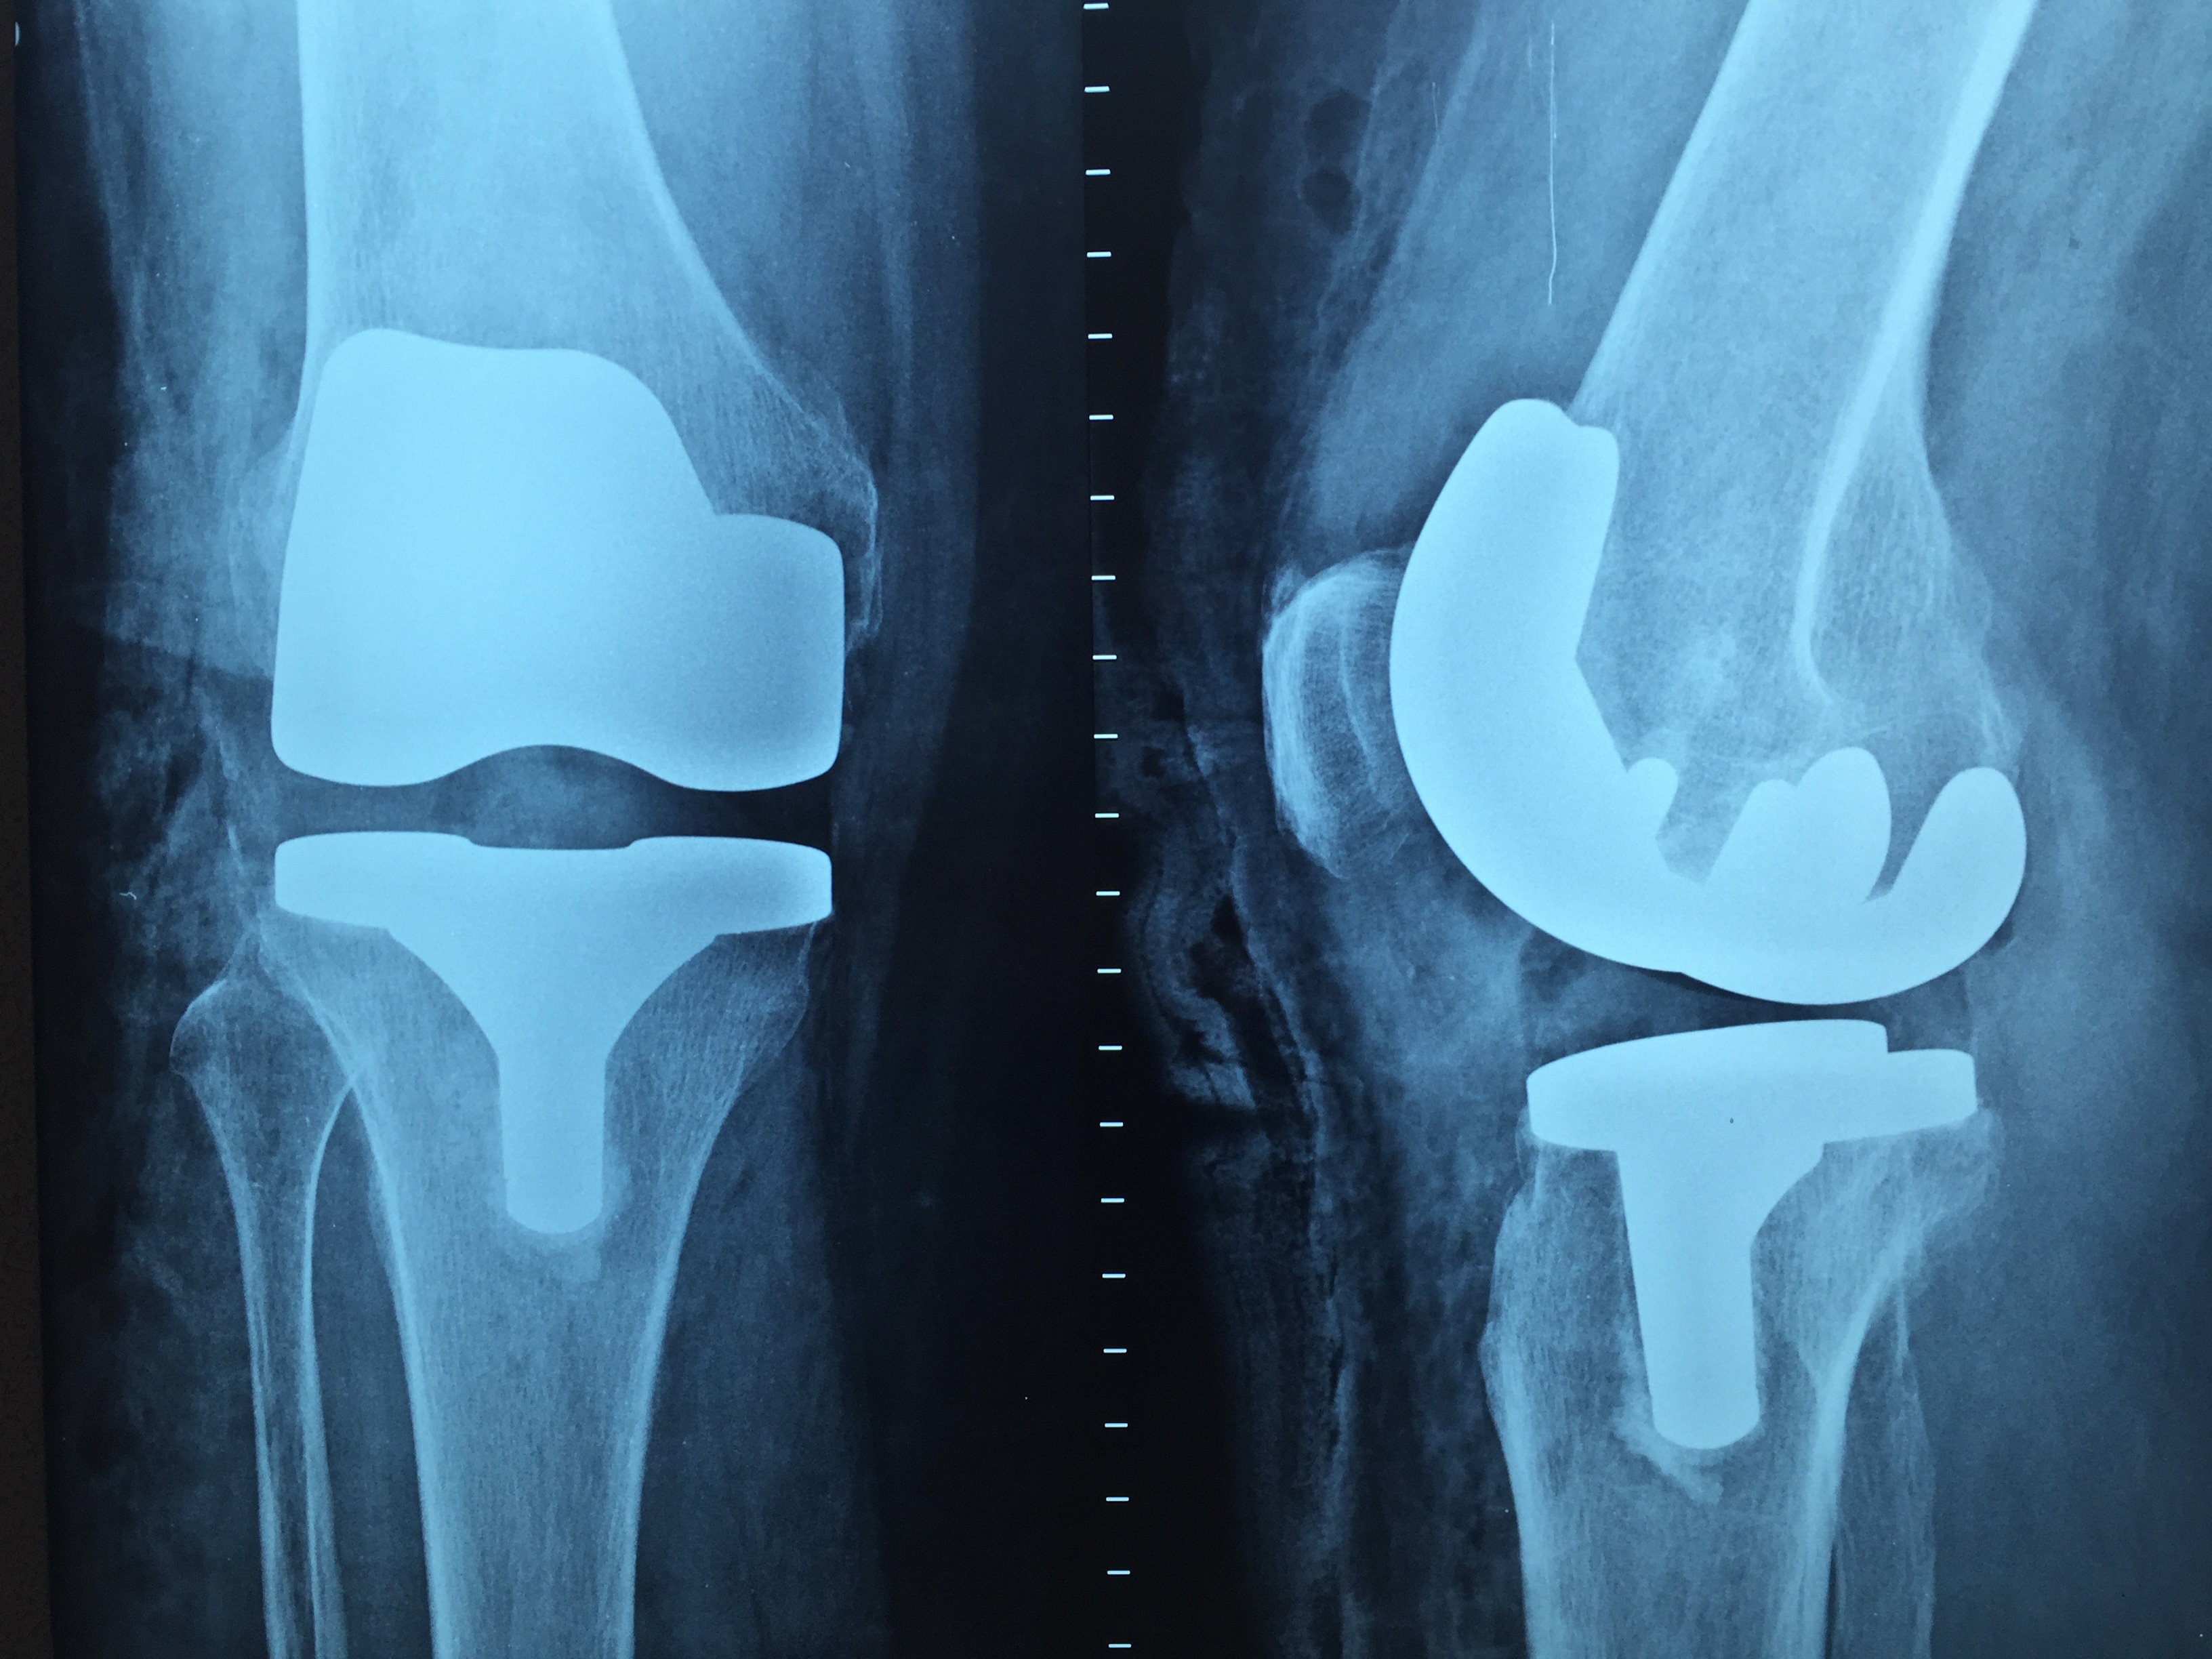
trunk, arm, chest, human body, organ, knee, doctor, medical, x ray, sense, orthopedics, radiology, medical imaging, radiography, medical radiography